Christine Whiting Parmenter

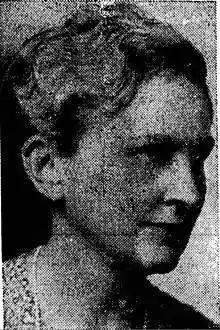
Christine Whiting Parmenter

Christine Whiting was born in Plainfield, New Jersey, on December 21, 1877, the daughter of Frederic A. Whiting and Catherine Tracy Allen.